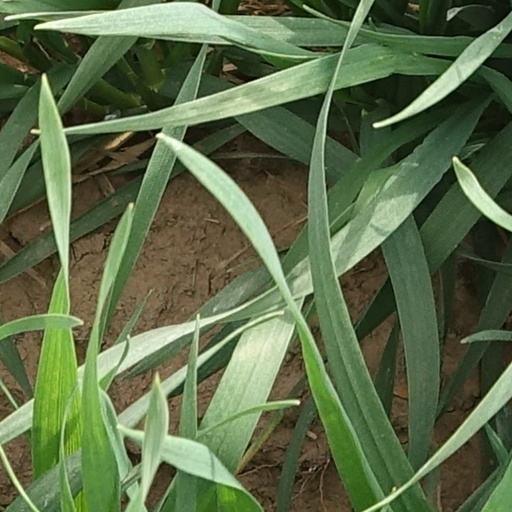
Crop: wheat